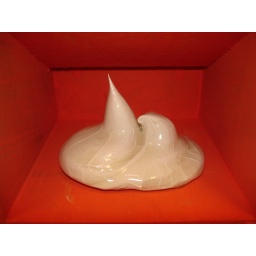
glazed ceramic poop form in orange wooden box